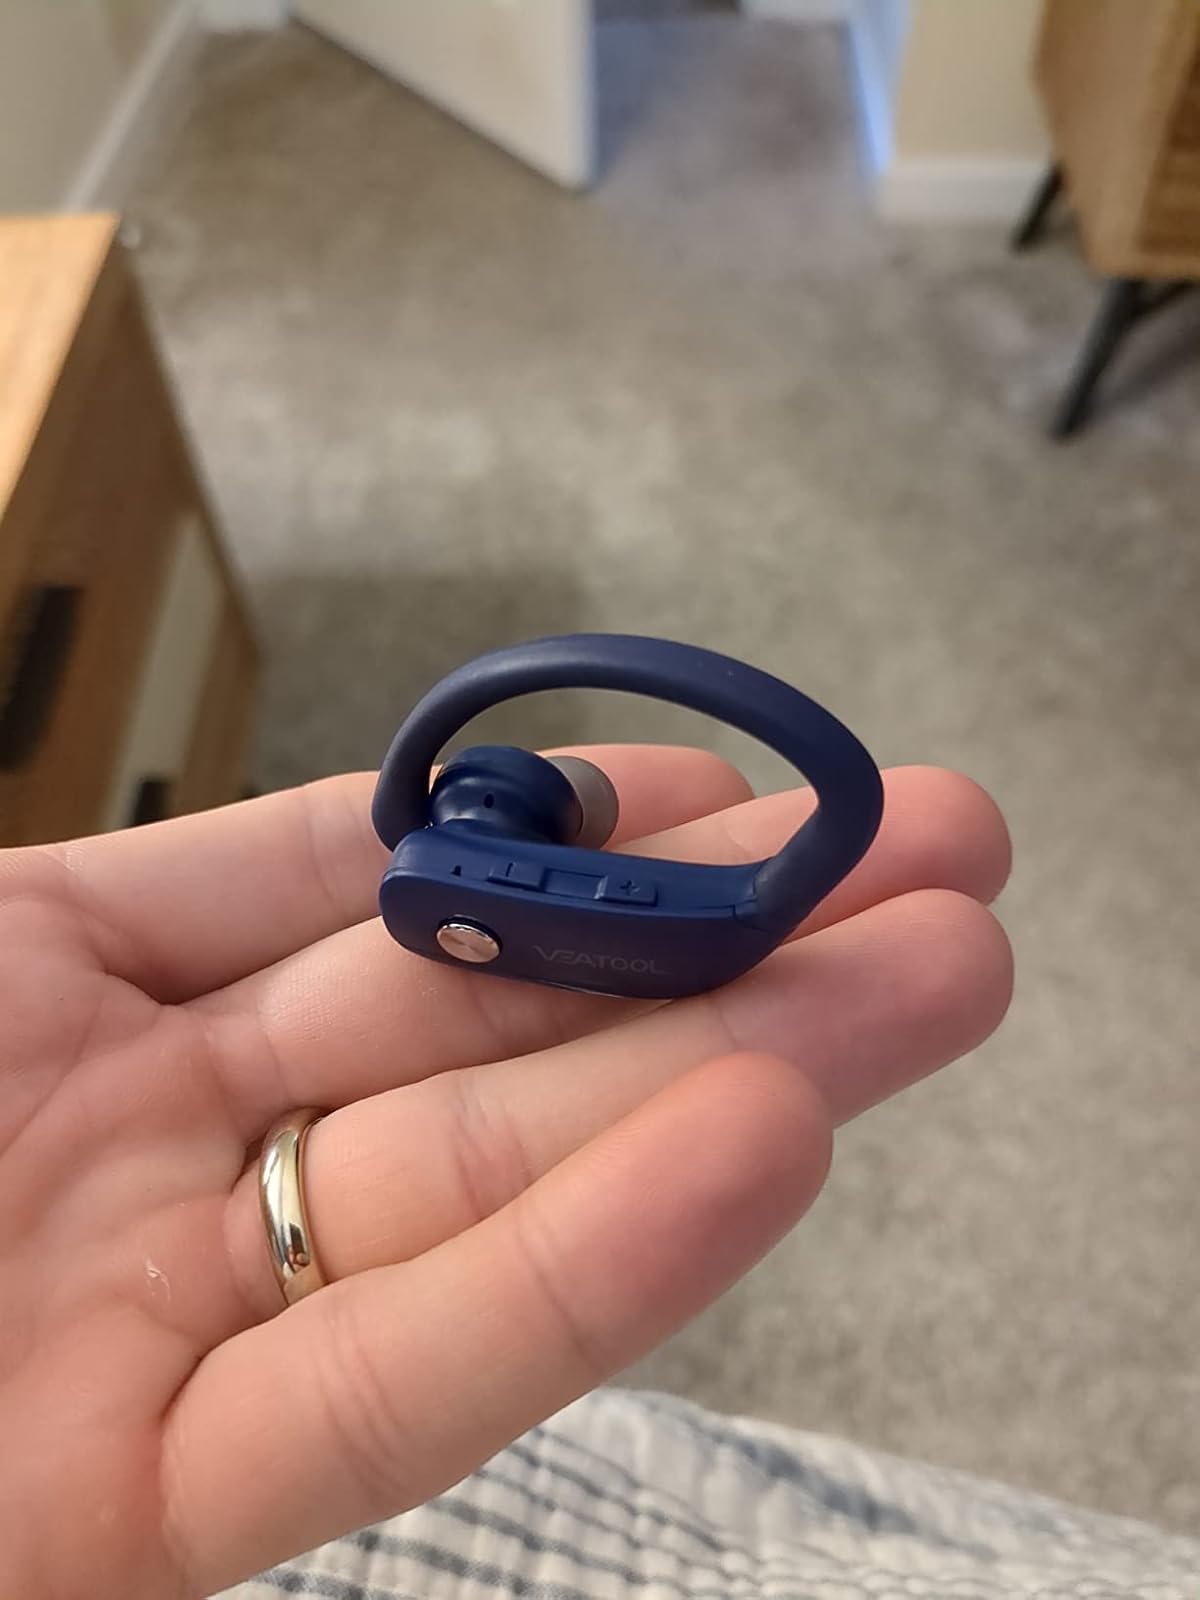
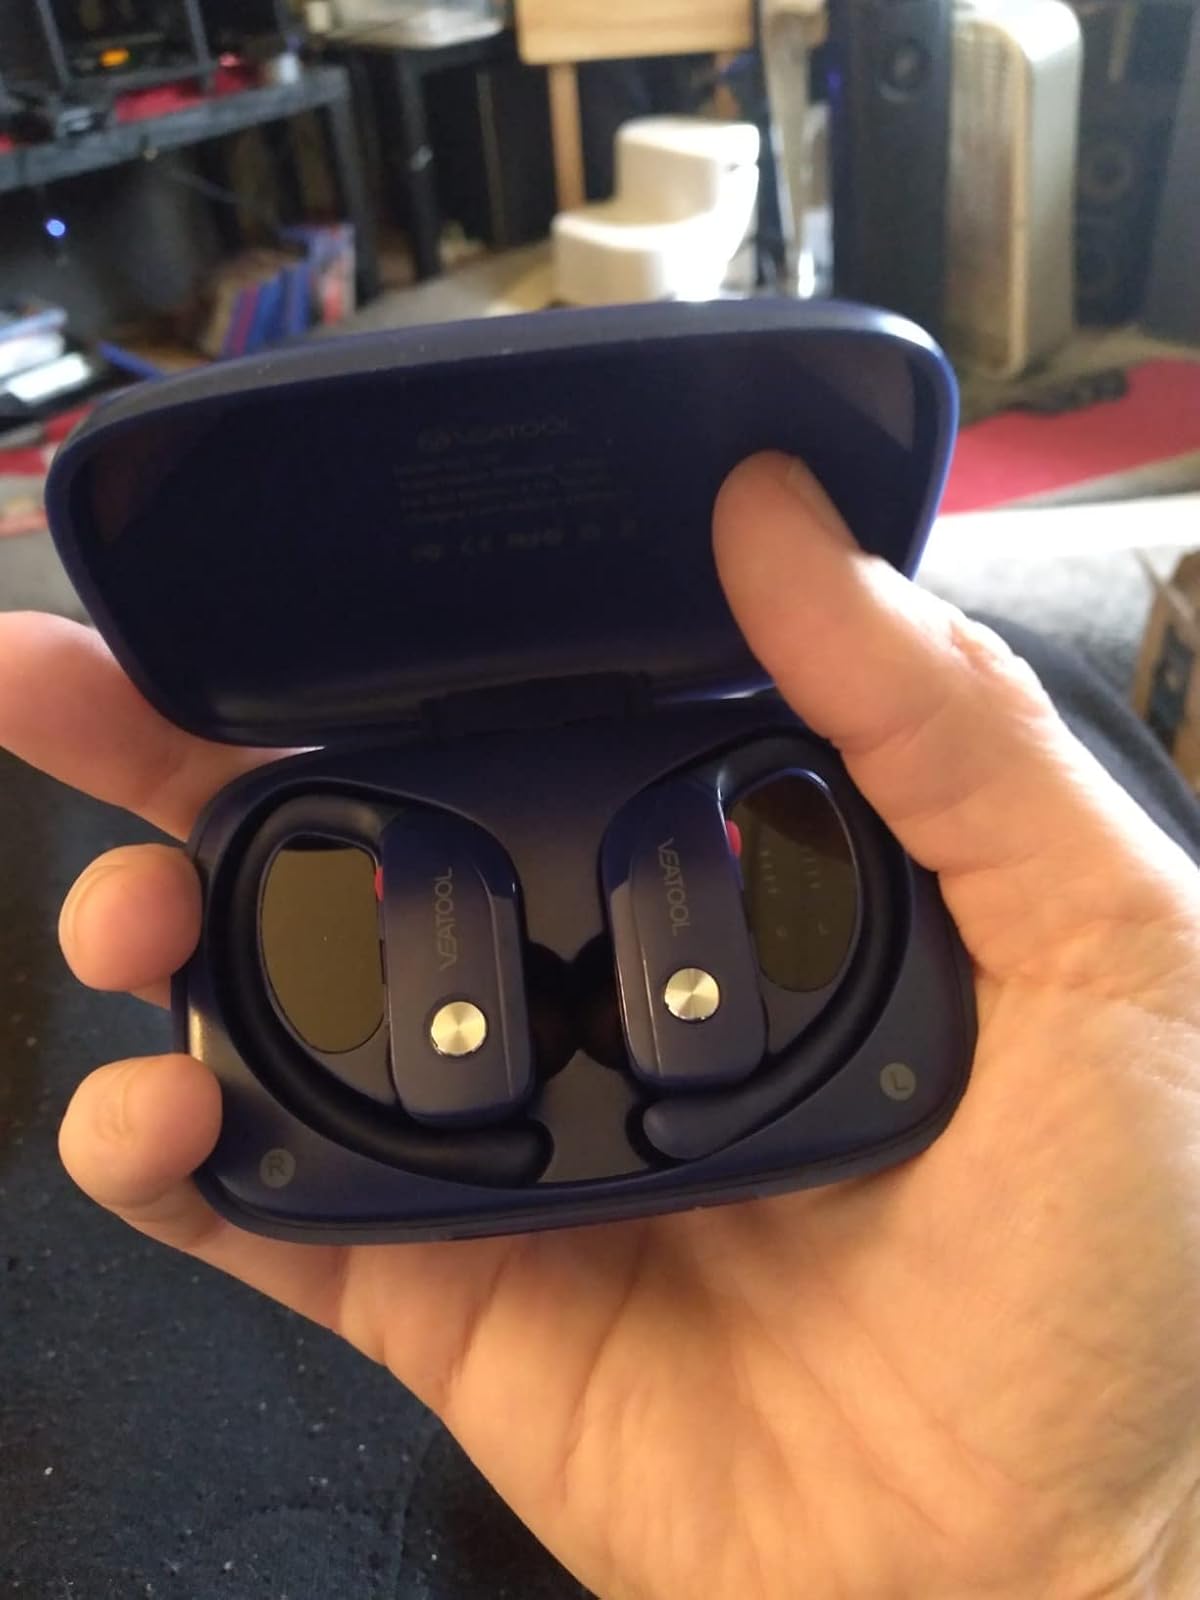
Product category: earbuds
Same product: yes